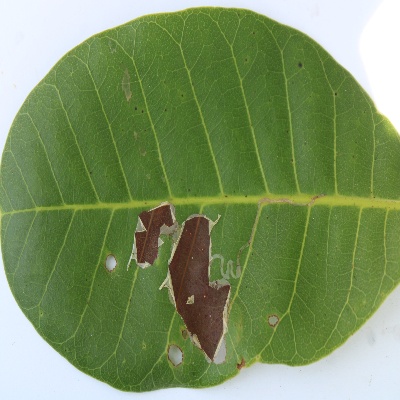
Crop: Cashew
Condition: leaf miner